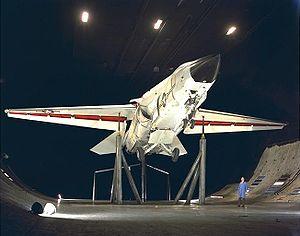
Le General Dynamics/Grumman F-111B était un intercepteur à long rayon d'action embarqué sur porte-avions et était prévu pour succéder au F-4 Phantom II. Le F-111B a été développé dans les années 1960 par General Dynamics en collaboration avec Grumman pour la marine américaine dans le cadre du programme inter-services TFX de chasseur tactique avec l'armée de l'Air, afin de produire un chasseur commun aux services qui pourraient effectuer une variété de missions. Il intégrait des innovations telles que les ailes à géométrie variable, des turboréacteurs à double flux avec postcombustion, un radar à longue portée et un système d'armes de missiles.